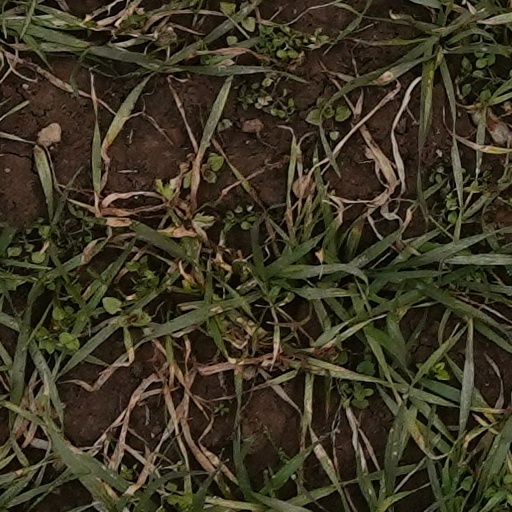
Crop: wheat